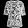
Label: T - shirt / top